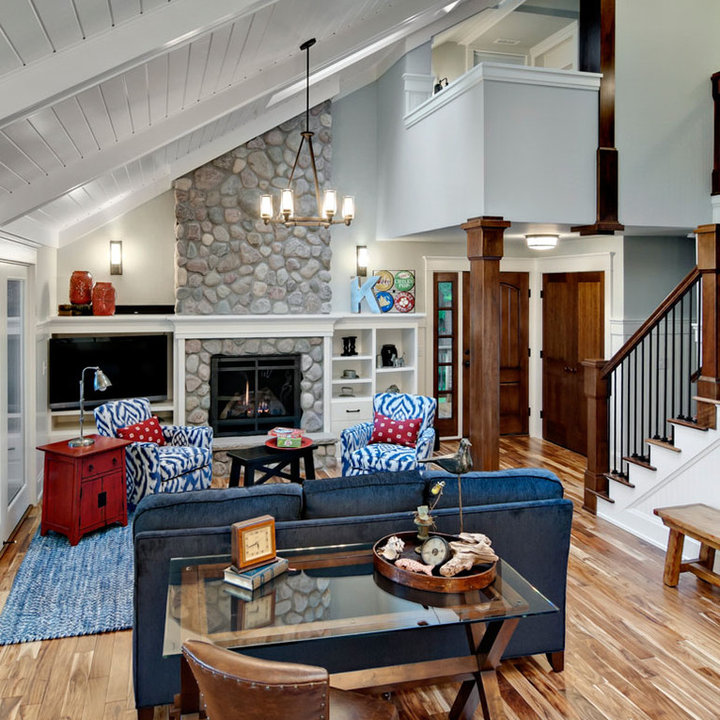
Style: Rustic